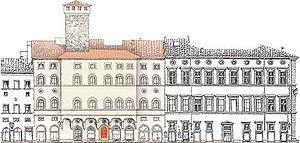
Le Palazzo Bartolini-Torrigiani ou palazzo degli sportici, est un palais situé via Porta Rossa dans le centre historique de la ville de Florence. Il englobe l'ancienne Torre dei Monaldi, dite aussi La Rognosa, une des maisons-tours les mieux conservées de la cité.